List of names for the biblical nameless

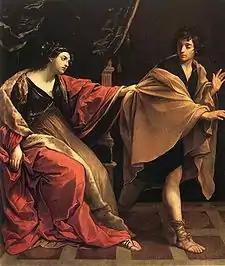
Joseph and Potiphar's Wife, by Guido Reni 1631

Potiphar's wife attempted to seduce Joseph in Egypt.